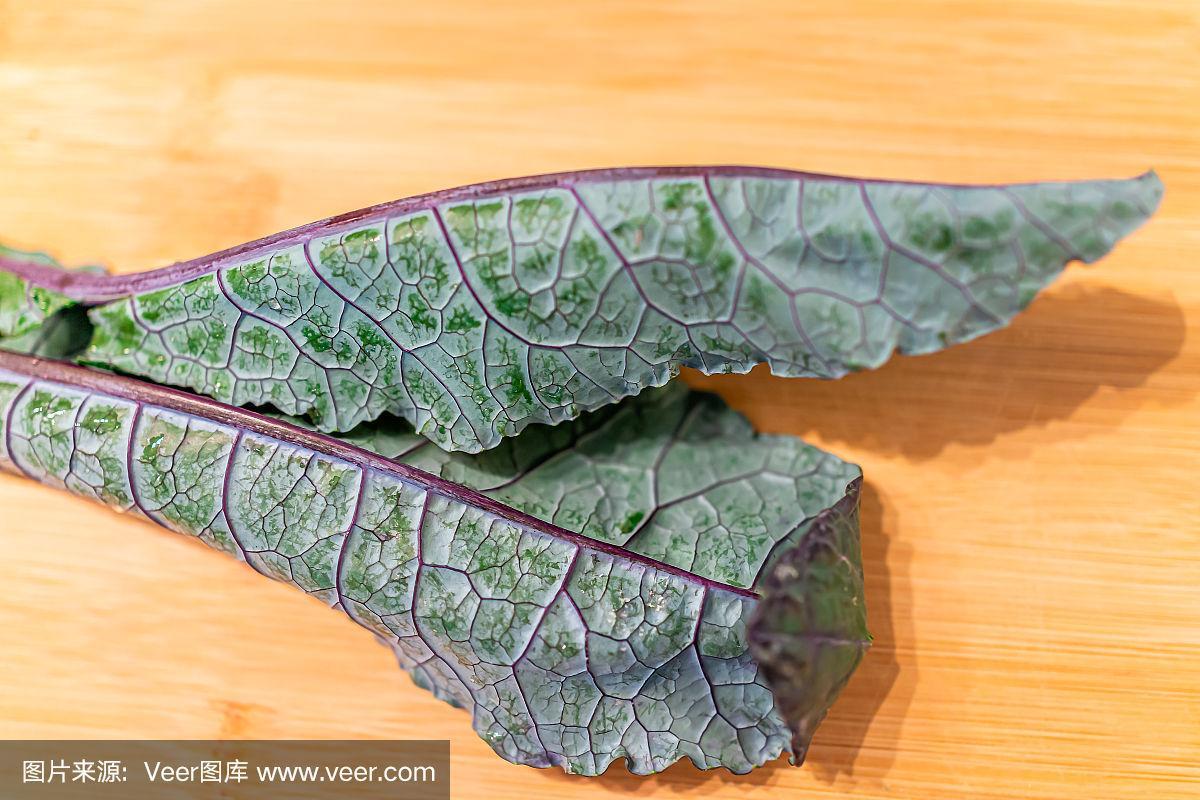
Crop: unknown
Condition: cabbage